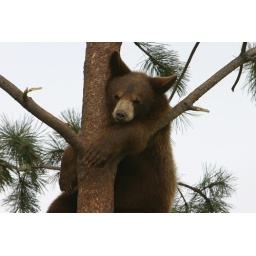
Bear Cub sitting in a tree